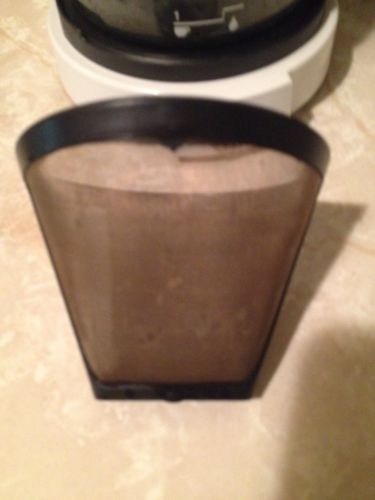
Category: coffee maker